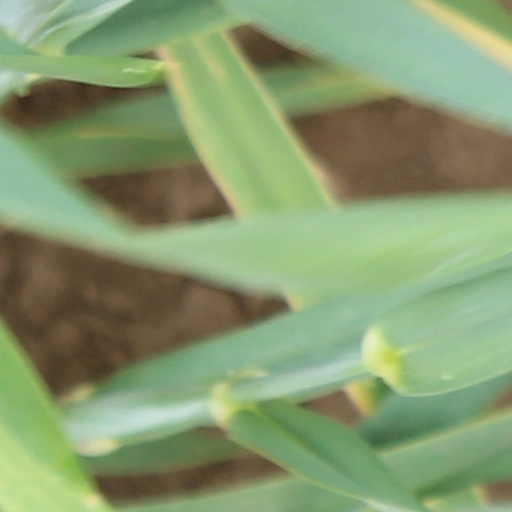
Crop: wheat